Byzantine calendar

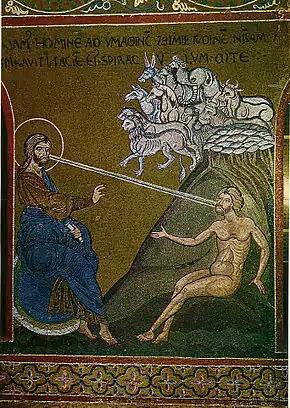
Byzantine mosaic of the Creation of Adam (Monreale Cathedral)

The Byzantine calendar, also called the Roman calendar, the Creation Era of Constantinople or the Era of the World (also or ; 'Roman year since the creation of the universe', abbreviated as ε.Κ.), was the calendar used by the Eastern Orthodox Church from to 1728 in the Ecumenical Patriarchate. It was also the official calendar of the Byzantine Empire from 988 to 1453 and it was used in Russia until 1700. This calendar was used also in other areas of the Byzantine commonwealth such as in Serbia — where it is found in old Serbian legal documents such as Dušan's Code, thus being referred as the "Serbian Calendar" and today still used in the Republic of Georgia alongside Old Style and New Style calendar.